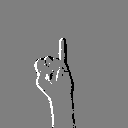
ASL letter: i